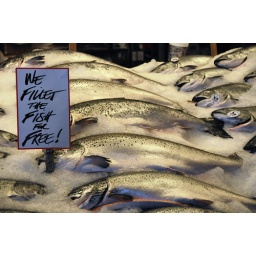
Fish on sale at Seattle's Pike Place Market.They look like they're synchronized swimming in an ocean of ice!